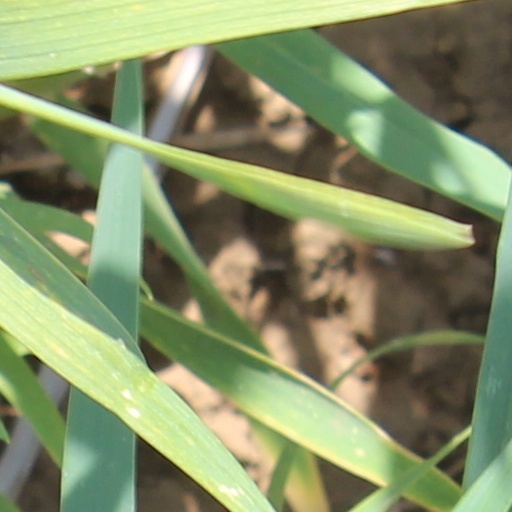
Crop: wheat